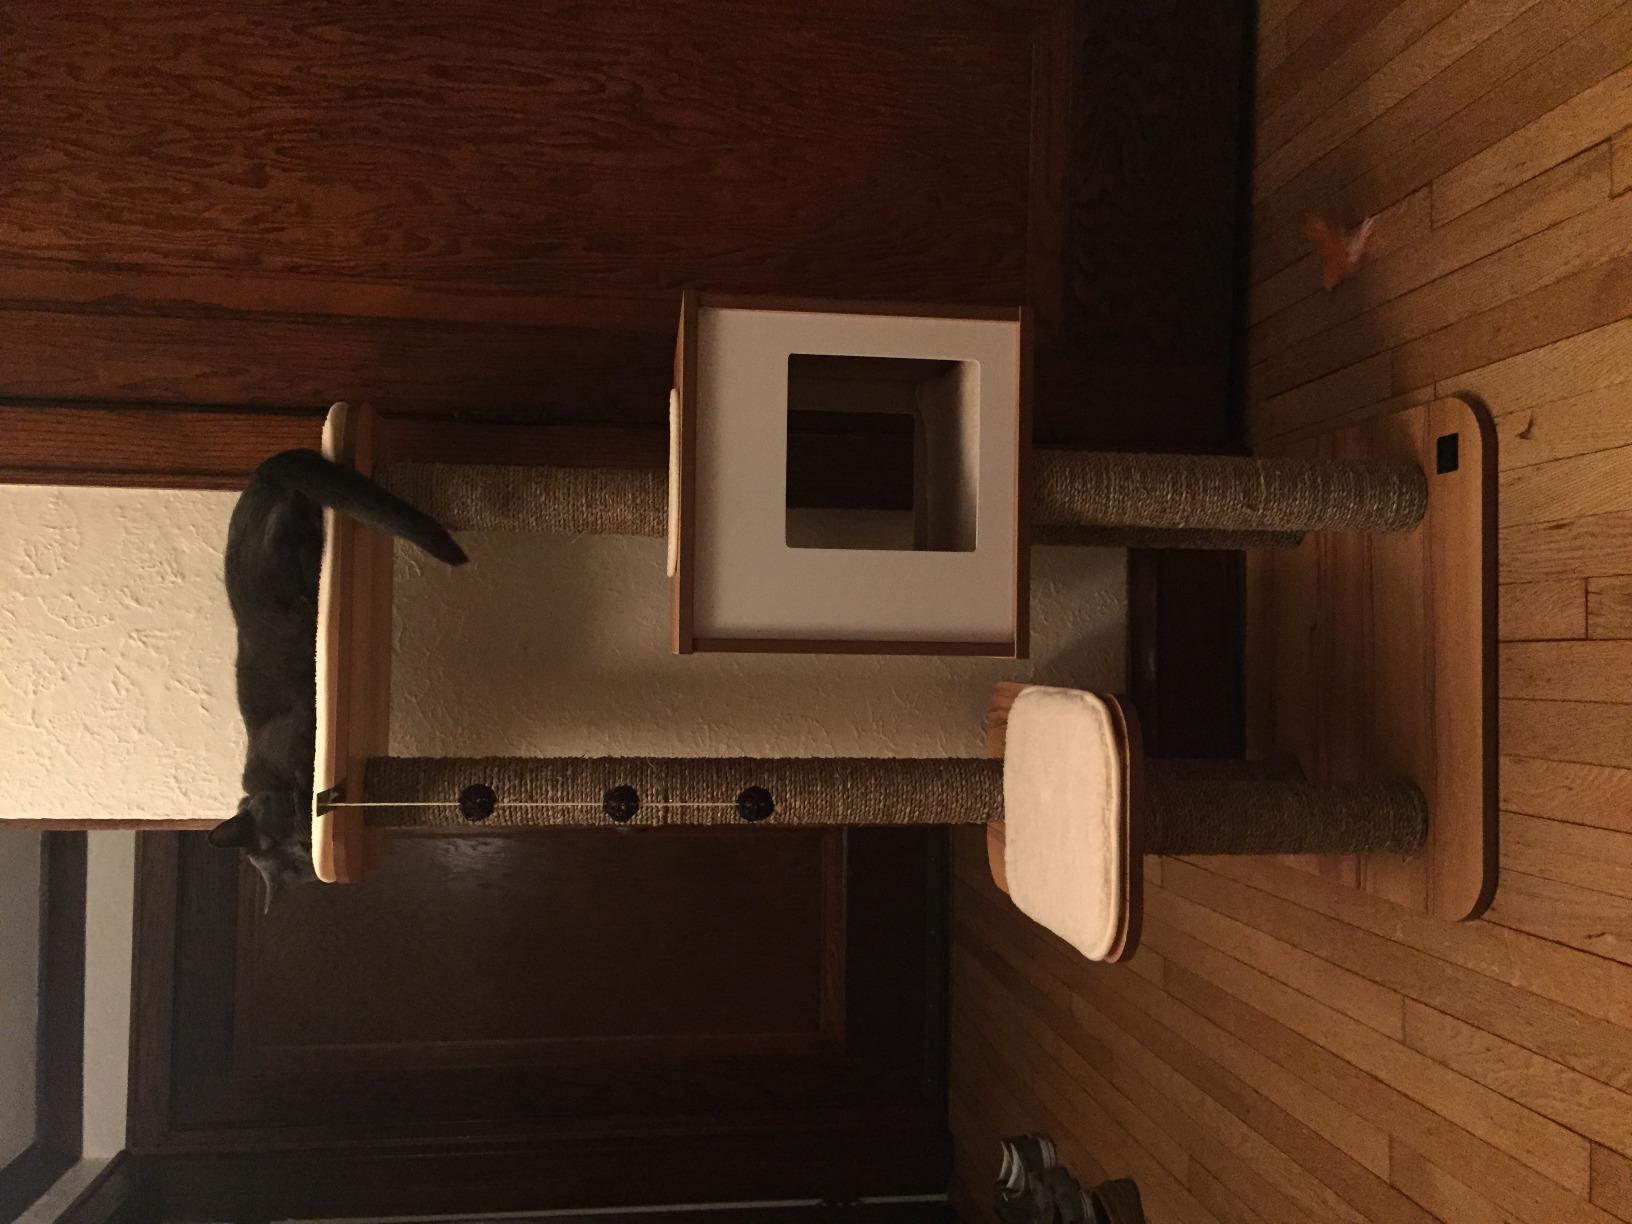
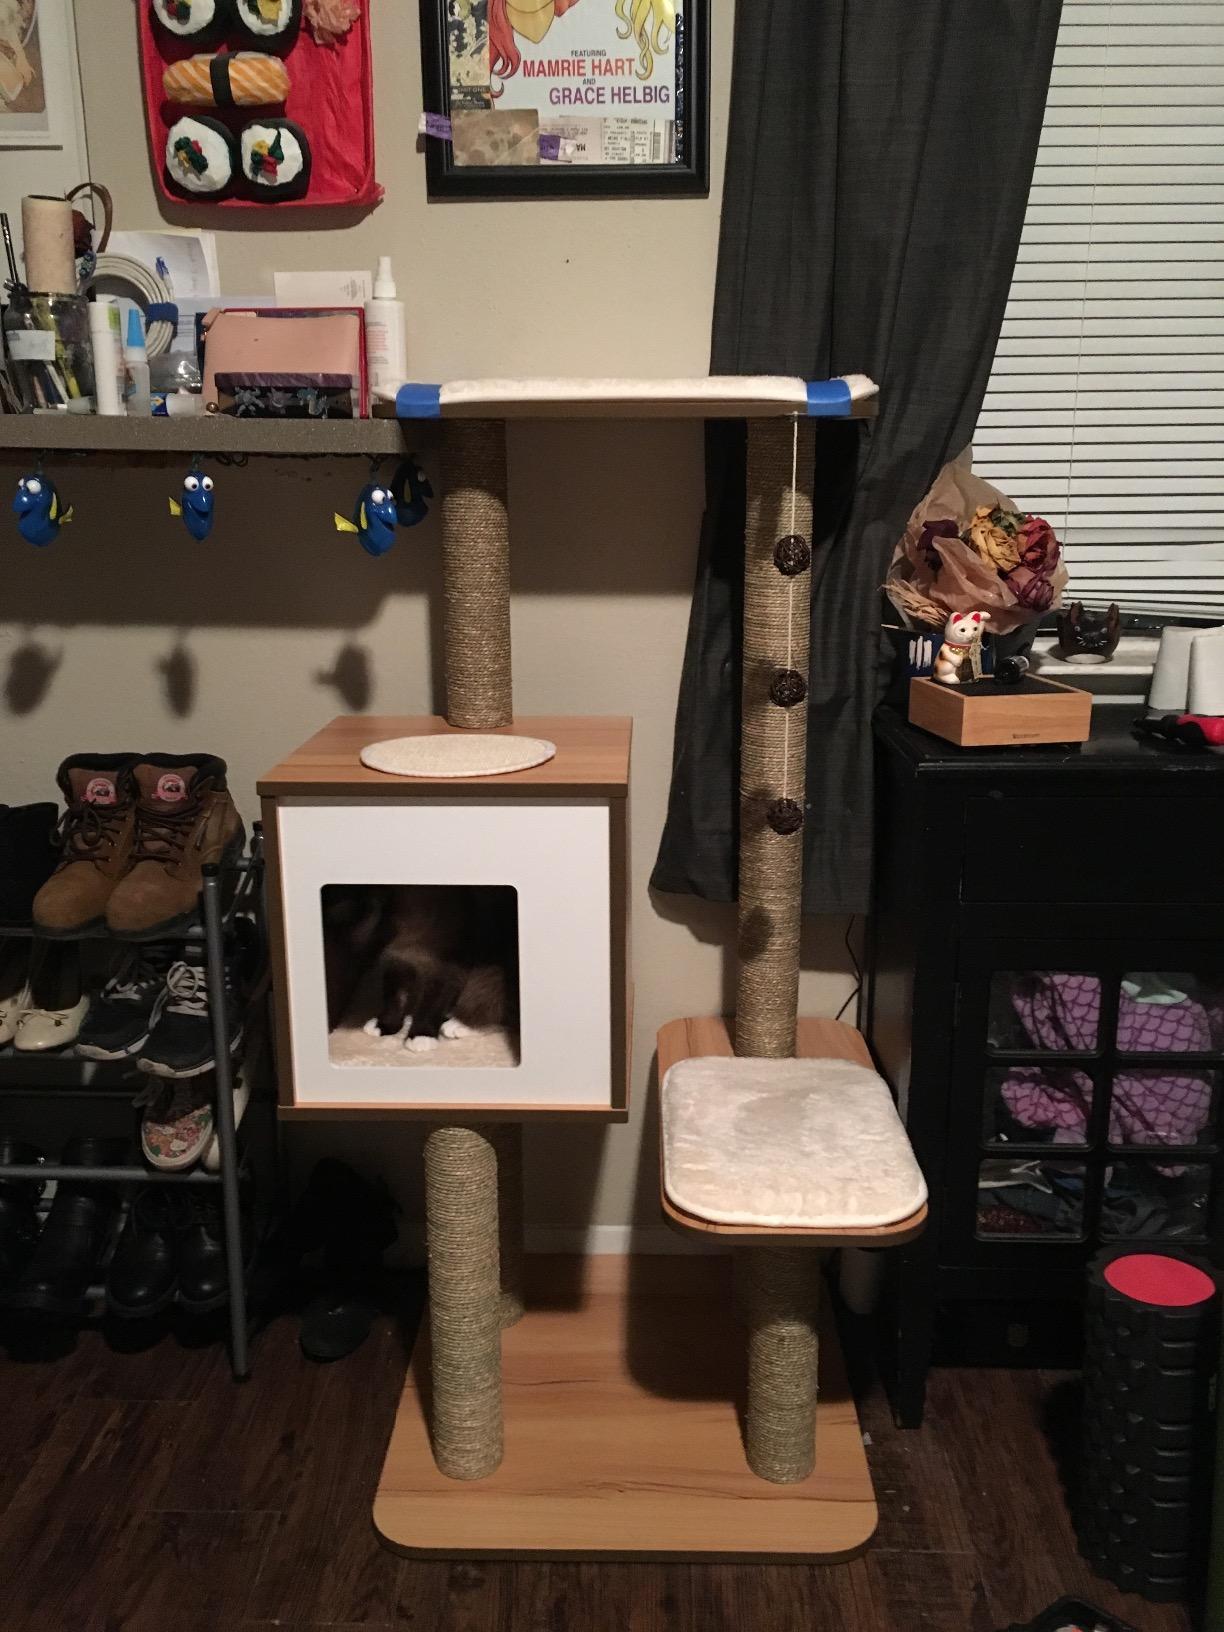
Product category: items_cat tree
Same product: yes